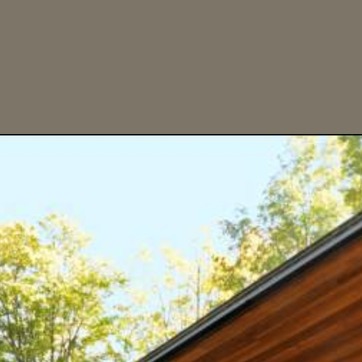
Material: sky